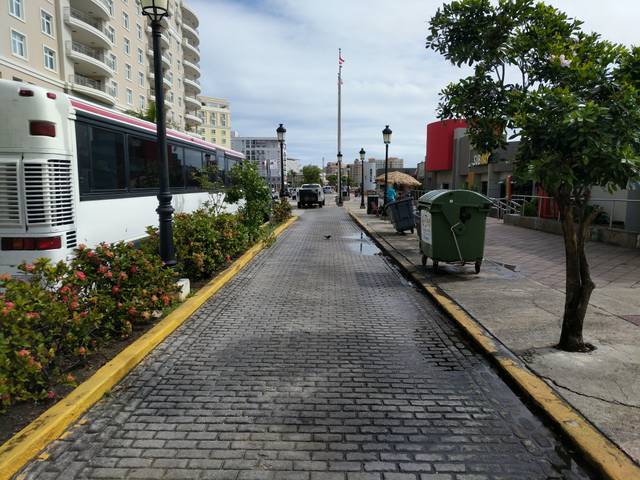
Region: Puerto Rico
Coordinates: 18.463, -66.114